Royal Mausoleum, Frogmore

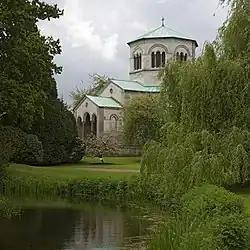
The Royal Mausoleum in 2006

The Royal Mausoleum is a mausoleum for Queen Victoria and her husband Prince Albert. It is located on the Frogmore estate within the Home Park at Windsor in Berkshire, England. It was listed Grade I on the National Heritage List for England in October 1975. Built between 1862 and 1871, Albert, who died in 1861, was interred in the mausoleum in 1871 following its completion. Victoria was interred on 4 February 1901 following her death in late January.